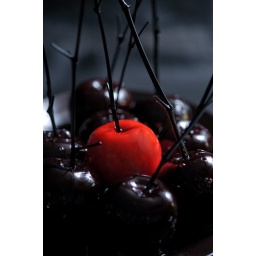
cinnamon flavored candy apples in red and black